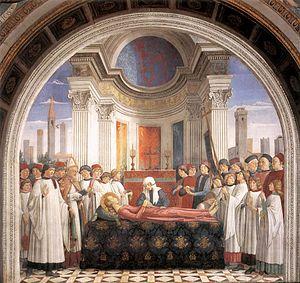
Un thé avec Mussolini est une comédie dramatique anglo-italienne en partie autobiographique, sortie en 1999, réalisée par Franco Zeffirelli, qui raconte la jeunesse d'un jeune Italien, Luca, recueilli par une dame anglaise et ses amies, avant la Seconde Guerre mondiale.
La Collégiale Santa Maria Assunta est le Dôme de San Gimignano, situé « Piazza del Duomo » et accessible au sommet d'une volée de marches.